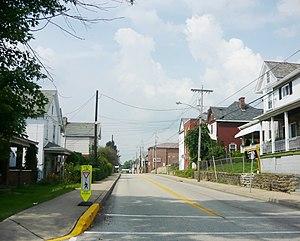
Everson est un borough de l'État de Pennsylvanie, aux États-Unis. Cette bourgade dépend du comté de Fayette et comprenait 842 habitants au recensement de l'an 2000. Sa population estimée en 2012 était de 787 habitants.